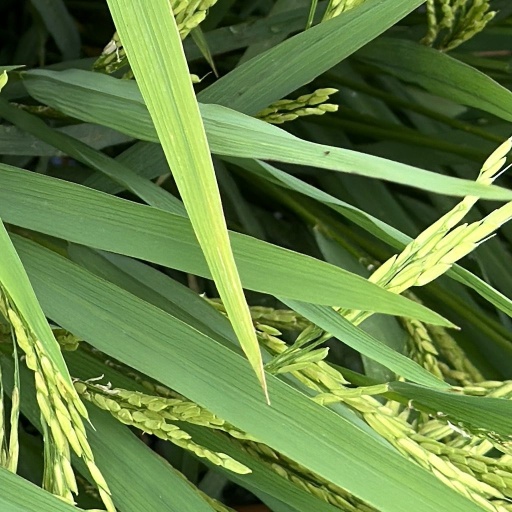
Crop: rice